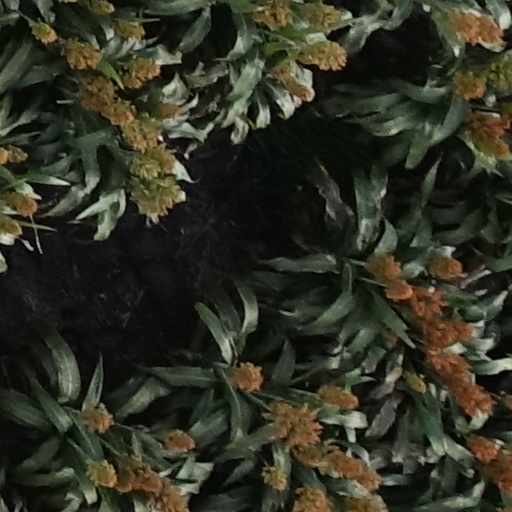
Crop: sorghum